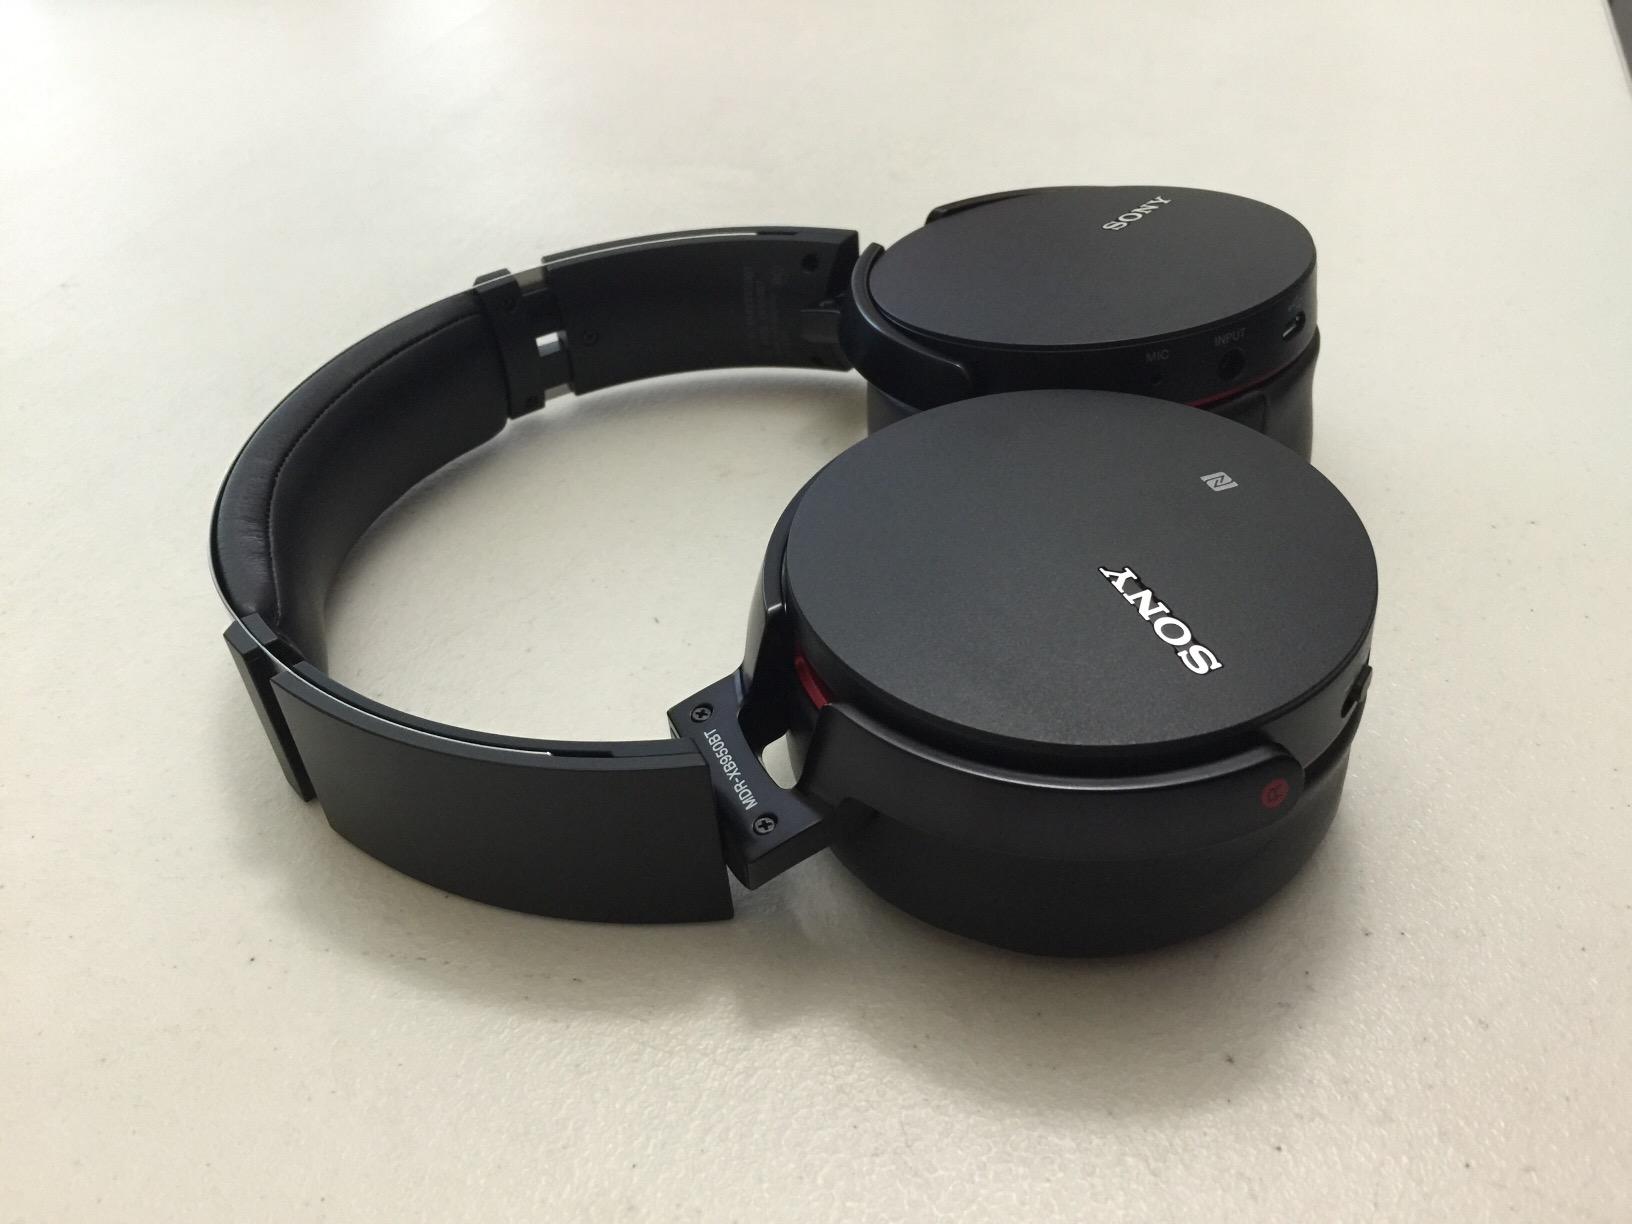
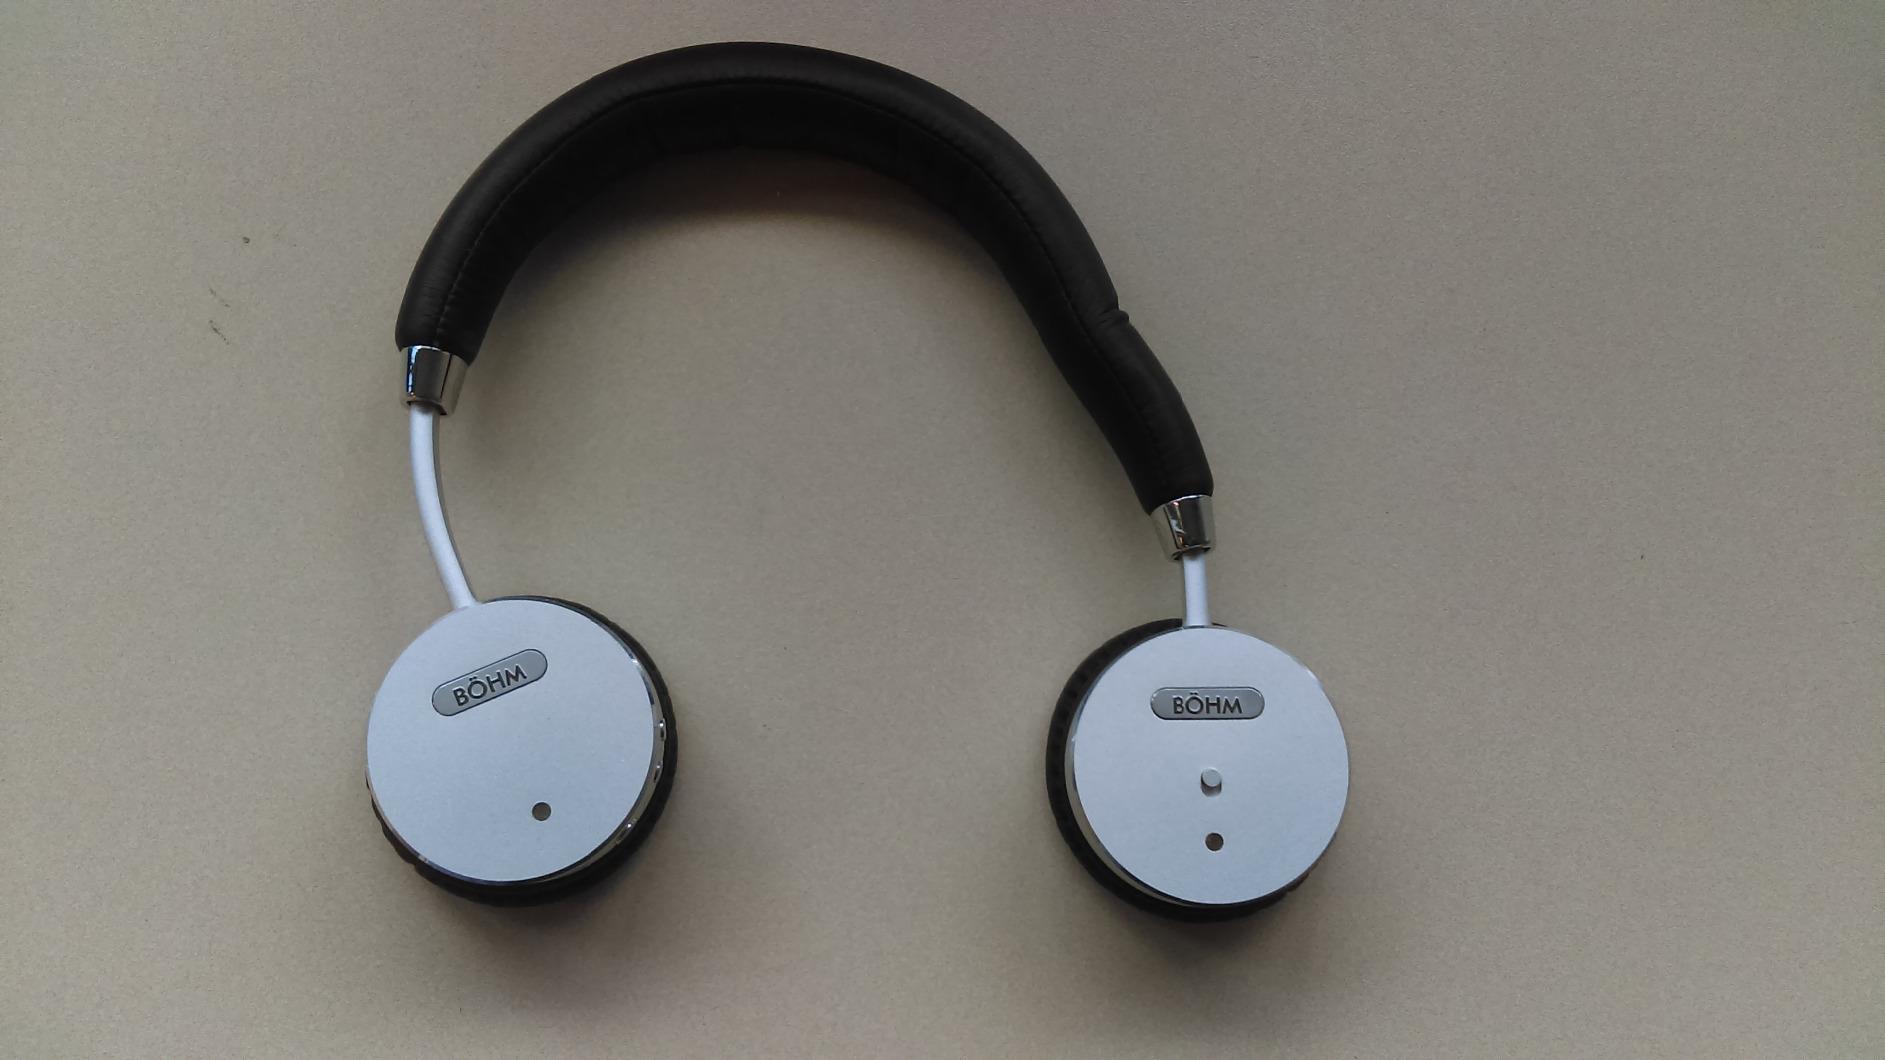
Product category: headphones
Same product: no